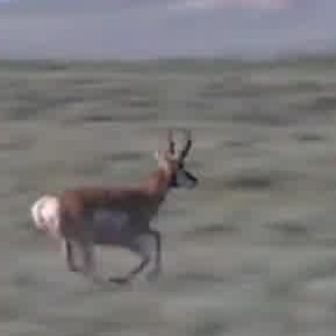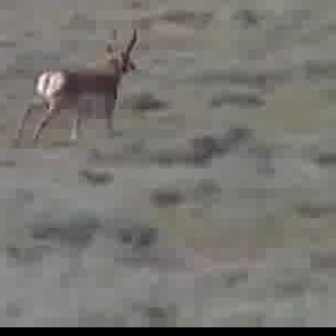
  Please identify the target specified by the bounding box [28,125,197,294] in the first image and locate it in the second image. Return the coordinates in [x_min,y_min,x_max,y_max] format.
Answer: [11,25,137,151]